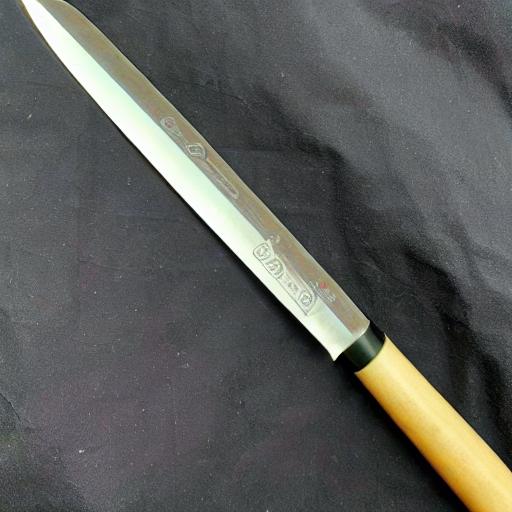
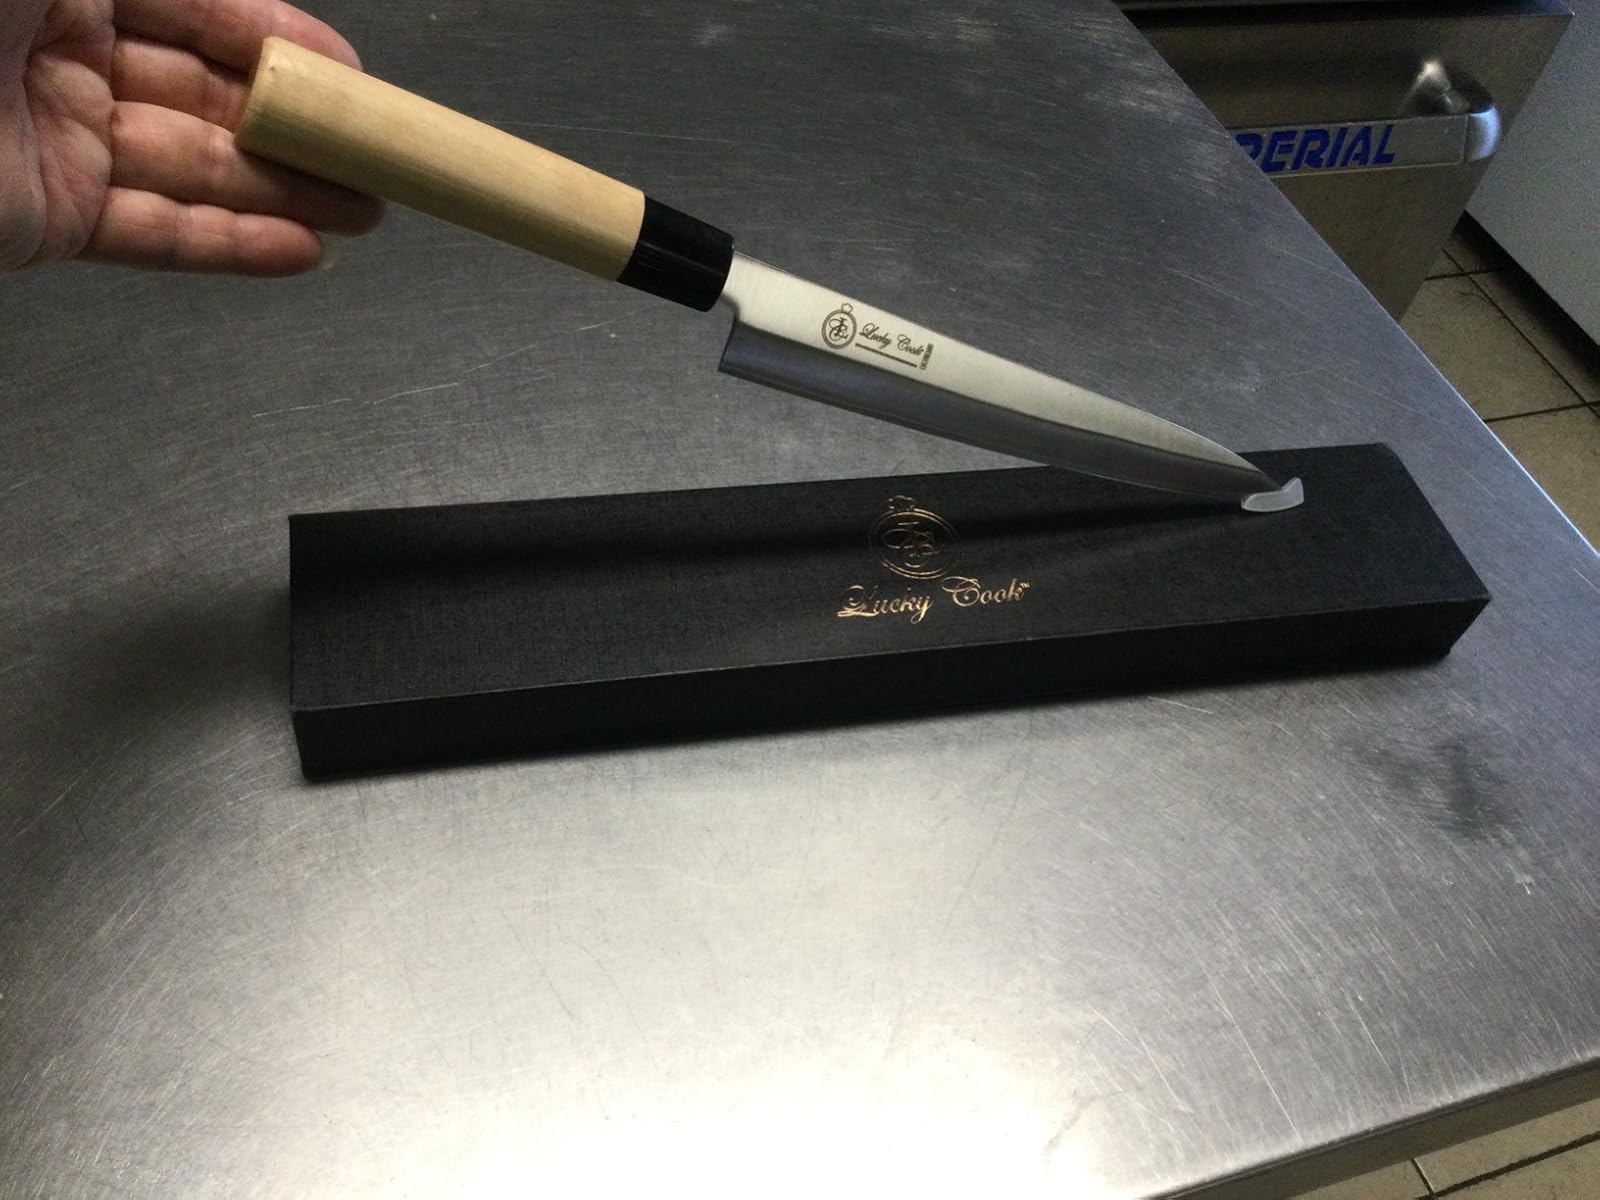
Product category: items_knife
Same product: no